Anti-Normanism

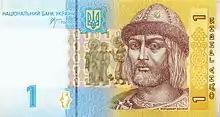
Obverse of a Ukrainian 1 hryvnia note, first issued in 2006, depicting Volodymyr the Great (c. 958–1015), Prince of Novgorod and Grand Prince of Kiev, who was a descendant of Hrøríkʀ of Novgorod.

Proponents of anti-Normanism are of the opinion that a state was founded by the Slavs even before the vocation of Rurik. Starting with Mikhail Lomonosov (1711–1765), Slavophilic scholars have criticised the idea of Norse invaders. By the early 20th century, the traditional anti-Normanist doctrine (as articulated by Dmitry Ilovaisky) seemed to have lost currency. Russian and then Soviet historians began to downplay the idea of Scandinavian influence in early Russian history. The anti-Normanist arguments were revived and adopted in official Soviet historiography, partly in response to Nazi propaganda, which posited that Russia owed its existence to a Germanic ruling elite. In the earlier 20th century, Nazi Germany had promoted the idea that Russia owed its statehood to a Germanic, racially superior, elite. Mikhail Artamonov ranks among those who attempted to reconcile both theories by hypothesizing that the Kievan state united the southern Rus' (of Slavic stock) and the northern Rus' (of Germanic stock) into a single nation.